Susan Smith-Walsh

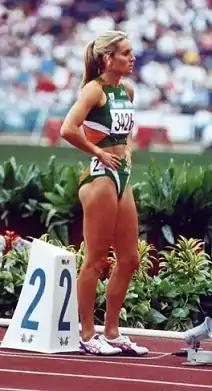
Susan Smith (Ireland) Olympic Games 1996, Atlanta

She started her career by competing in the Community Games, a competition based on parish communities all over the country. She began running at age 6 and qualified for the Community Games' national finals every year. In 1981 she won her first-ever National medal – in the Community Games national final of the 200m. She had also joined her local athletic club, St Paul's A.C., which competed in competitions organised by the National Federation for young athletes, Bórd Lúth-Cleas Óganach na hÉireann (BLOE) having her first success with her colleagues on the club's u/11 4 × 100 m relay team. It was to be the first of many.